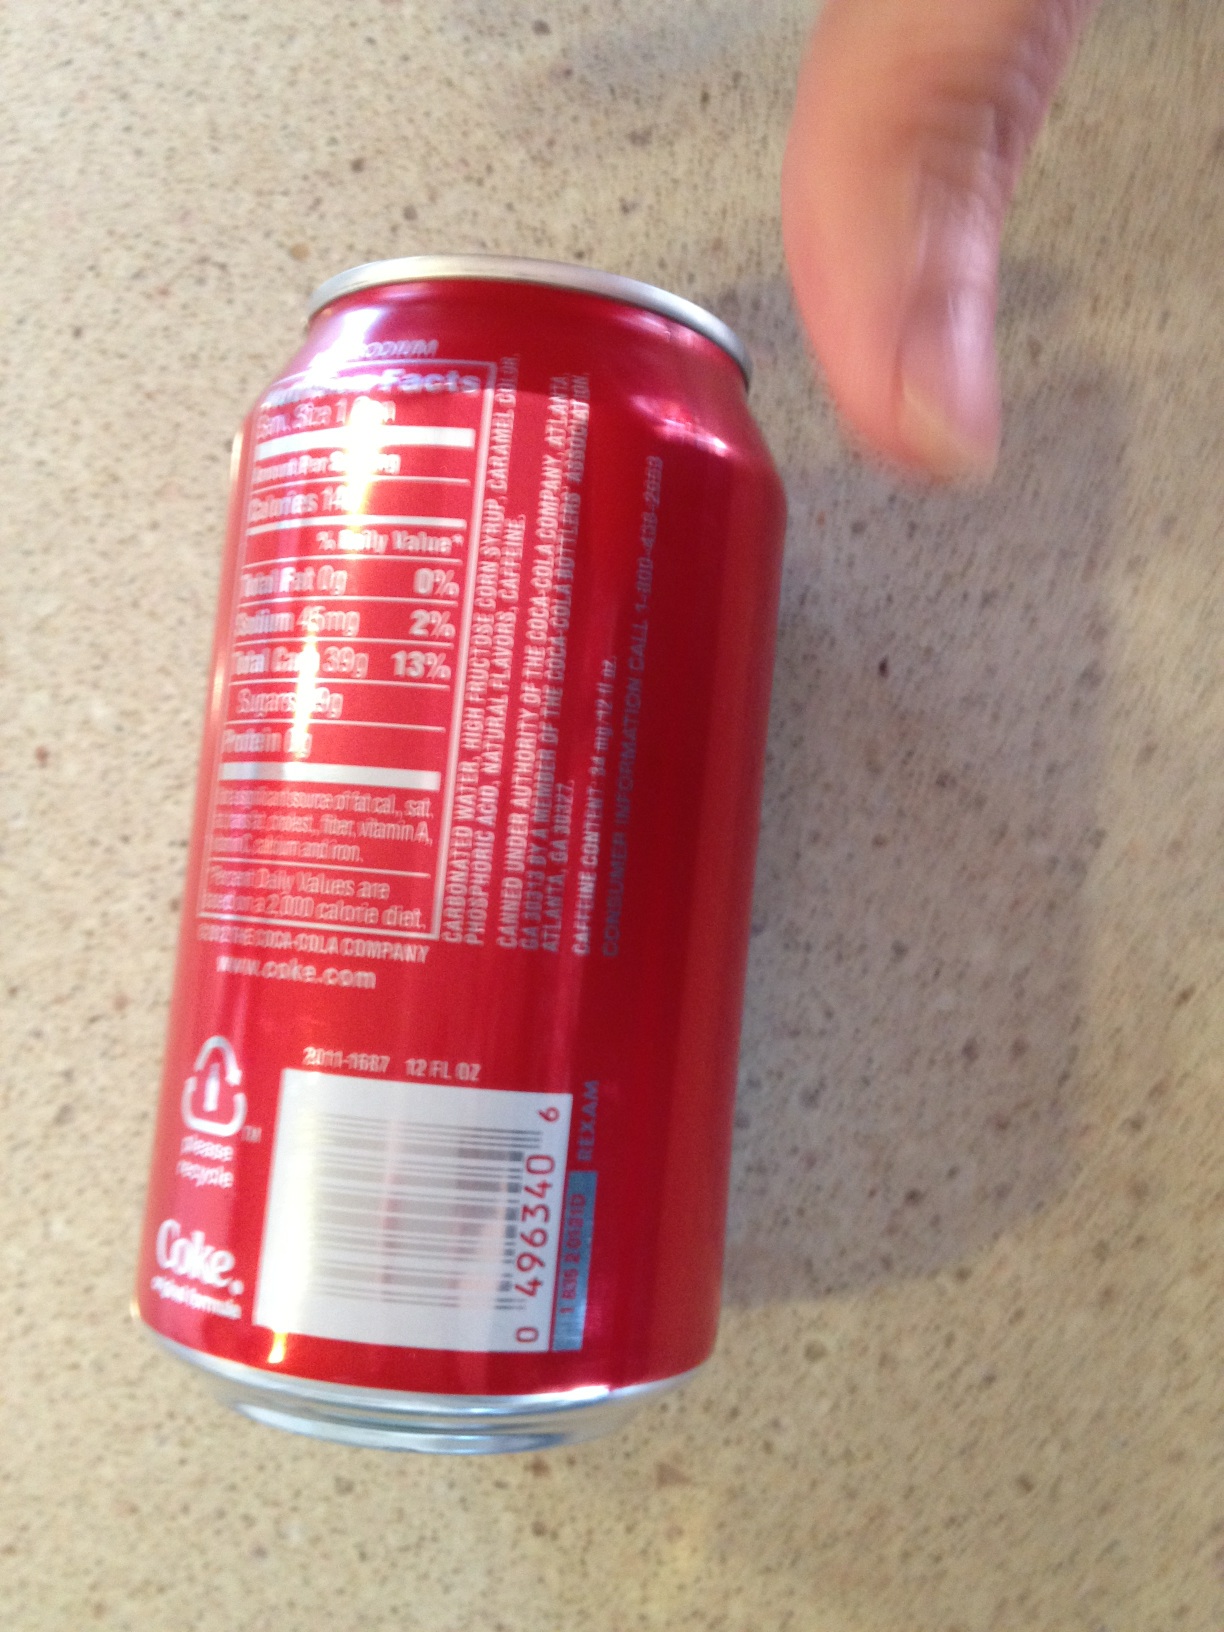Question: Is this coke or diet coke?
Answer: coke